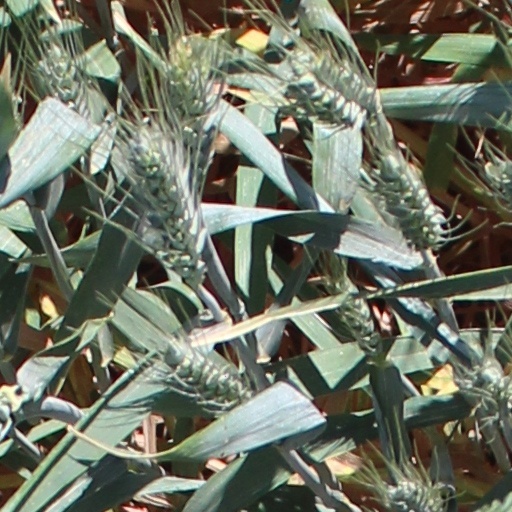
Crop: wheat